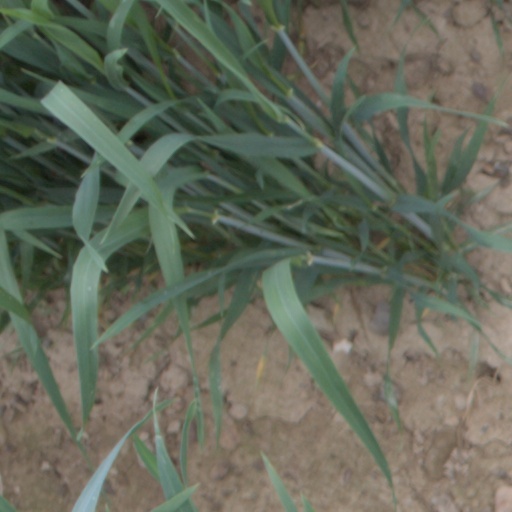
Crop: wheat